Finnish Blood Swedish Heart

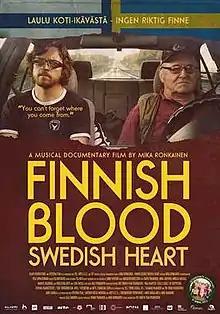
Official international poster

Finnish Blood Swedish Heart is a 2013 documentary film by Mika Ronkainen about a Finnish father and son revisiting their former home in Sweden. The film won two Jussi Awards (Finnish Oscars) in 2014: Best Documentary and Best Music, and the Dragon Award for Best Nordic Documentary Film at the Göteborg Film Festival in February 2013.